Battle of Cane Hill

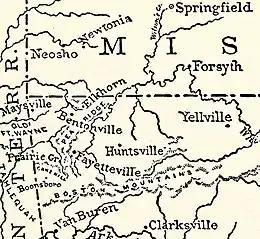
A map of northwestern Arkansas, showing locations significant to the American Civil War

Hindman saw an opportunity in the Union positioning, since Blunt was isolated from the rest of the Army of the Frontier. Hindman decided to push a cavalry force into the Cane Hill area to distract Blunt, and then isolate Blunt's force and defeat it before reinforcements from Springfield could arrive. The Confederate cavalry was commanded by Brigadier General John S. Marmaduke, and in early November, Marmaduke's division moved north towards Cane Hill with about 2,000 men and six cannons, collecting provisions from civilians in the area. Blunt learned of this movement, and on November 7, sent Colonel William F. Cloud with 500 men and an artillery battery to attack the Confederates. The next day, Cloud's command routed a Confederate cavalry force commanded by Colonel Emmett MacDonald before returning to the main Union camp.